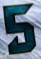
Number: 5